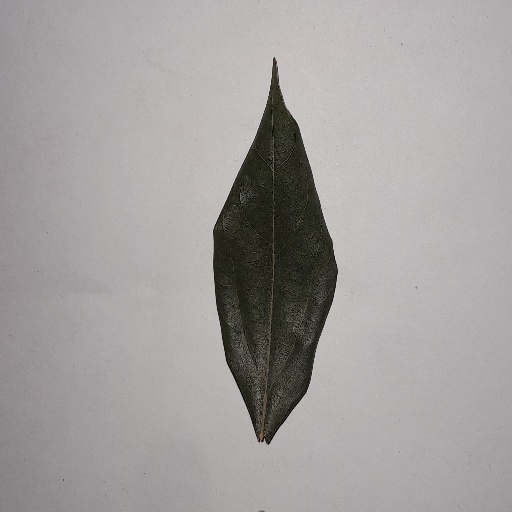
Species: Camphor
Leaf condition: Bacterial Spot